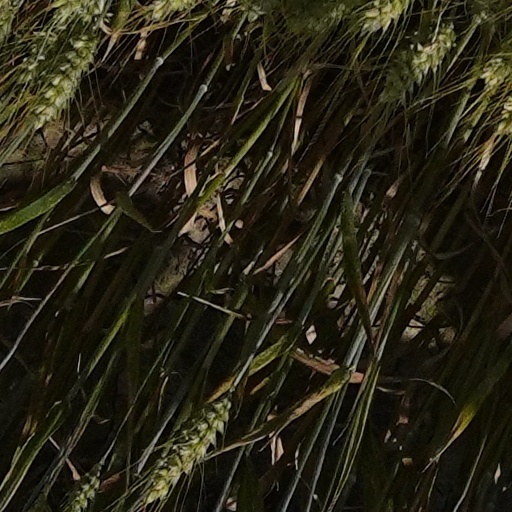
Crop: wheat